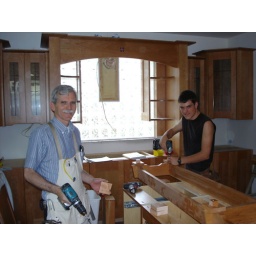
&amp;quot;Uncle&amp;quot; Andy Daum and his son Caleb, installing the kitchen in The Incredibly Green Home.